BAE Systems Hawk

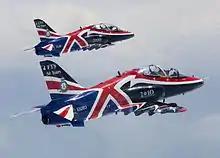
Two Hawk T1s of RAF 208 Squadron in the 2010 display season livery

On 23 February 2008, the Hawk Mk. 132 formally entered service with the Indian Air Force (IAF), after one of the most protracted procurements in India's history, two decades having elapsed between the initial interest and the contract signing on 26 March 2004. The IAF received 24 aircraft directly from BAE Systems with deliveries beginning in November 2007, and further 42 Hawks assembled by Hindustan Aeronautics Limited between 2008 and 2011. In February 2008, India planned to order 57 more Hawks, with 40 going to the Indian Air Force and the remaining 17 to the Indian Navy.